James Bryant (Australian cricketer)

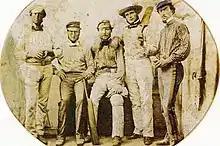
Jerry Bryant (second from right)

James Mark "Jerry" Bryant (1826 – 10 December 1881) was an Australian cricketer. He played first-class cricket matches for Surrey and Victoria. He was born in England in 1826, being christened on 24 October of that year at Caterham, Surrey. He married in 1859, Letitia Donaldson and they had a son Henry William Bryant. Jerry died in Sale, Victoria, Australia on the 12th December 1881.